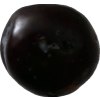
Label: plum